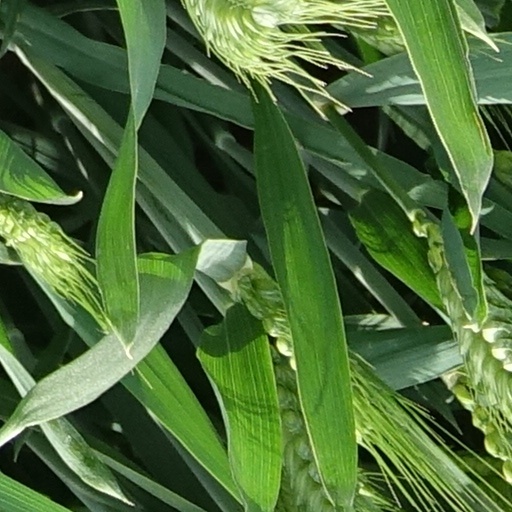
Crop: wheat